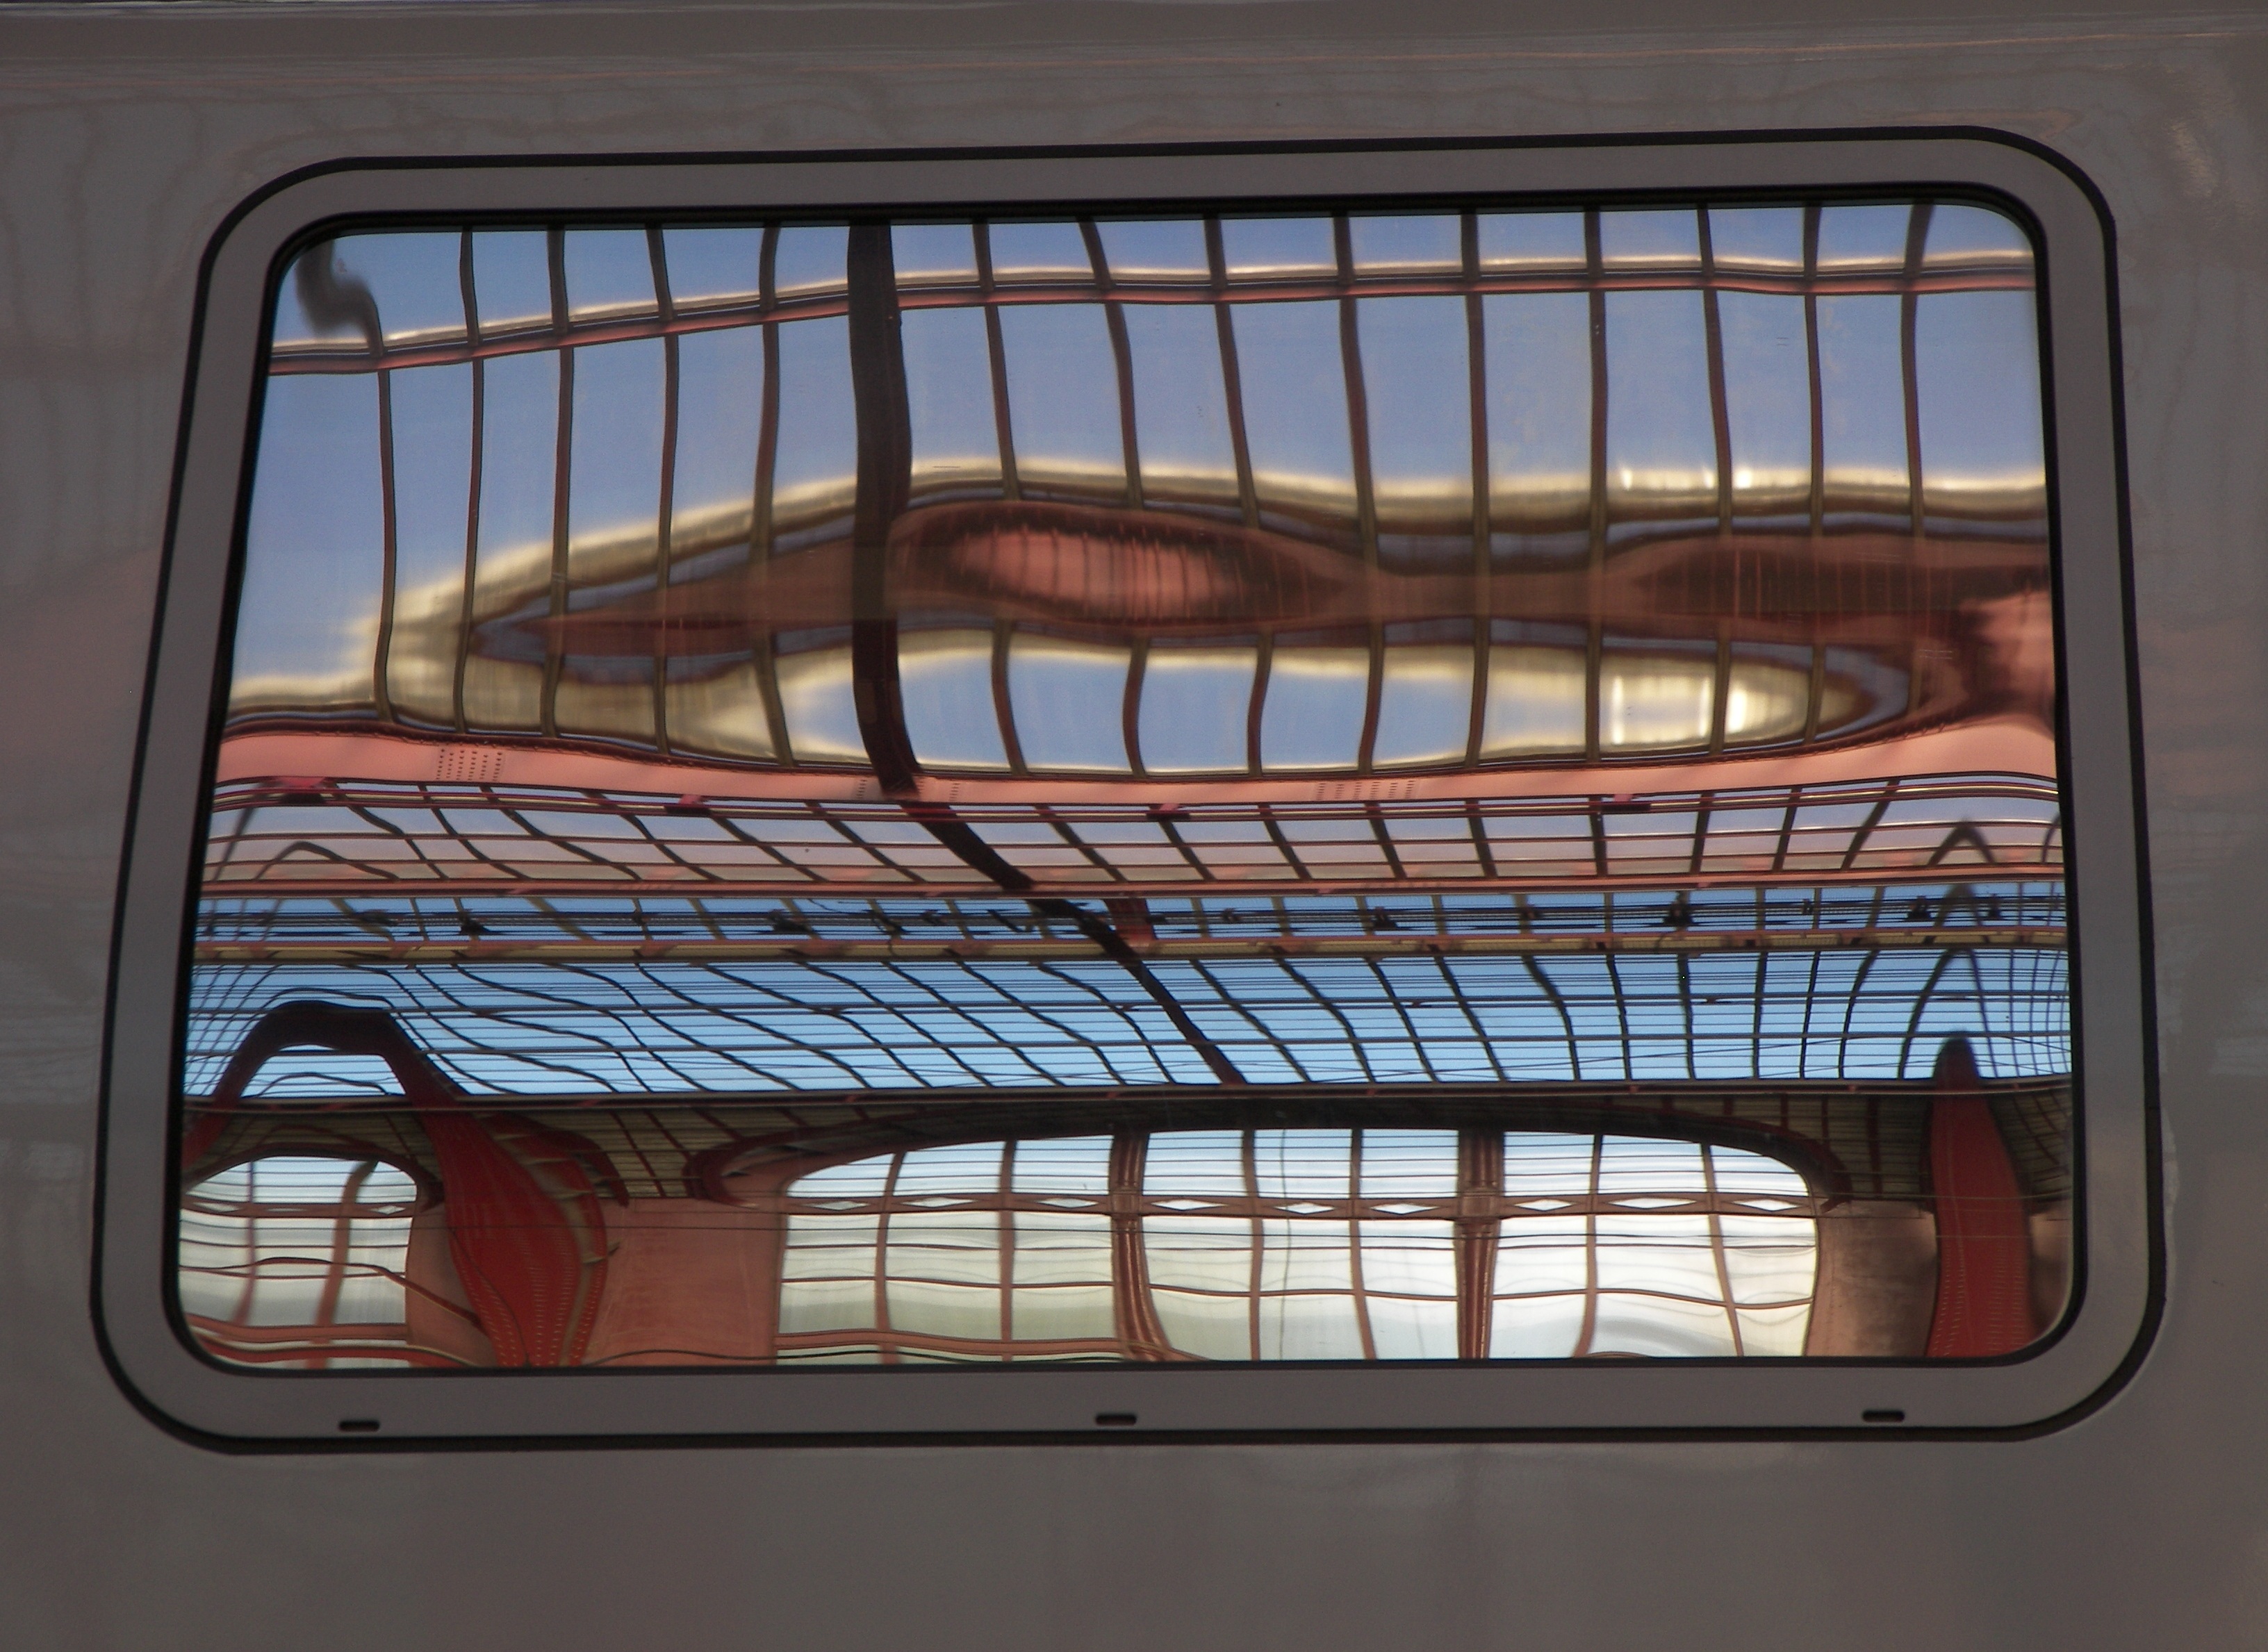
window, glass, roof, train, balcony, station, stained glass, cage, interior design, handrail, belgium, eye, reflections, antwerp, display case, automotive exterior, window covering